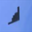
Label: airplane